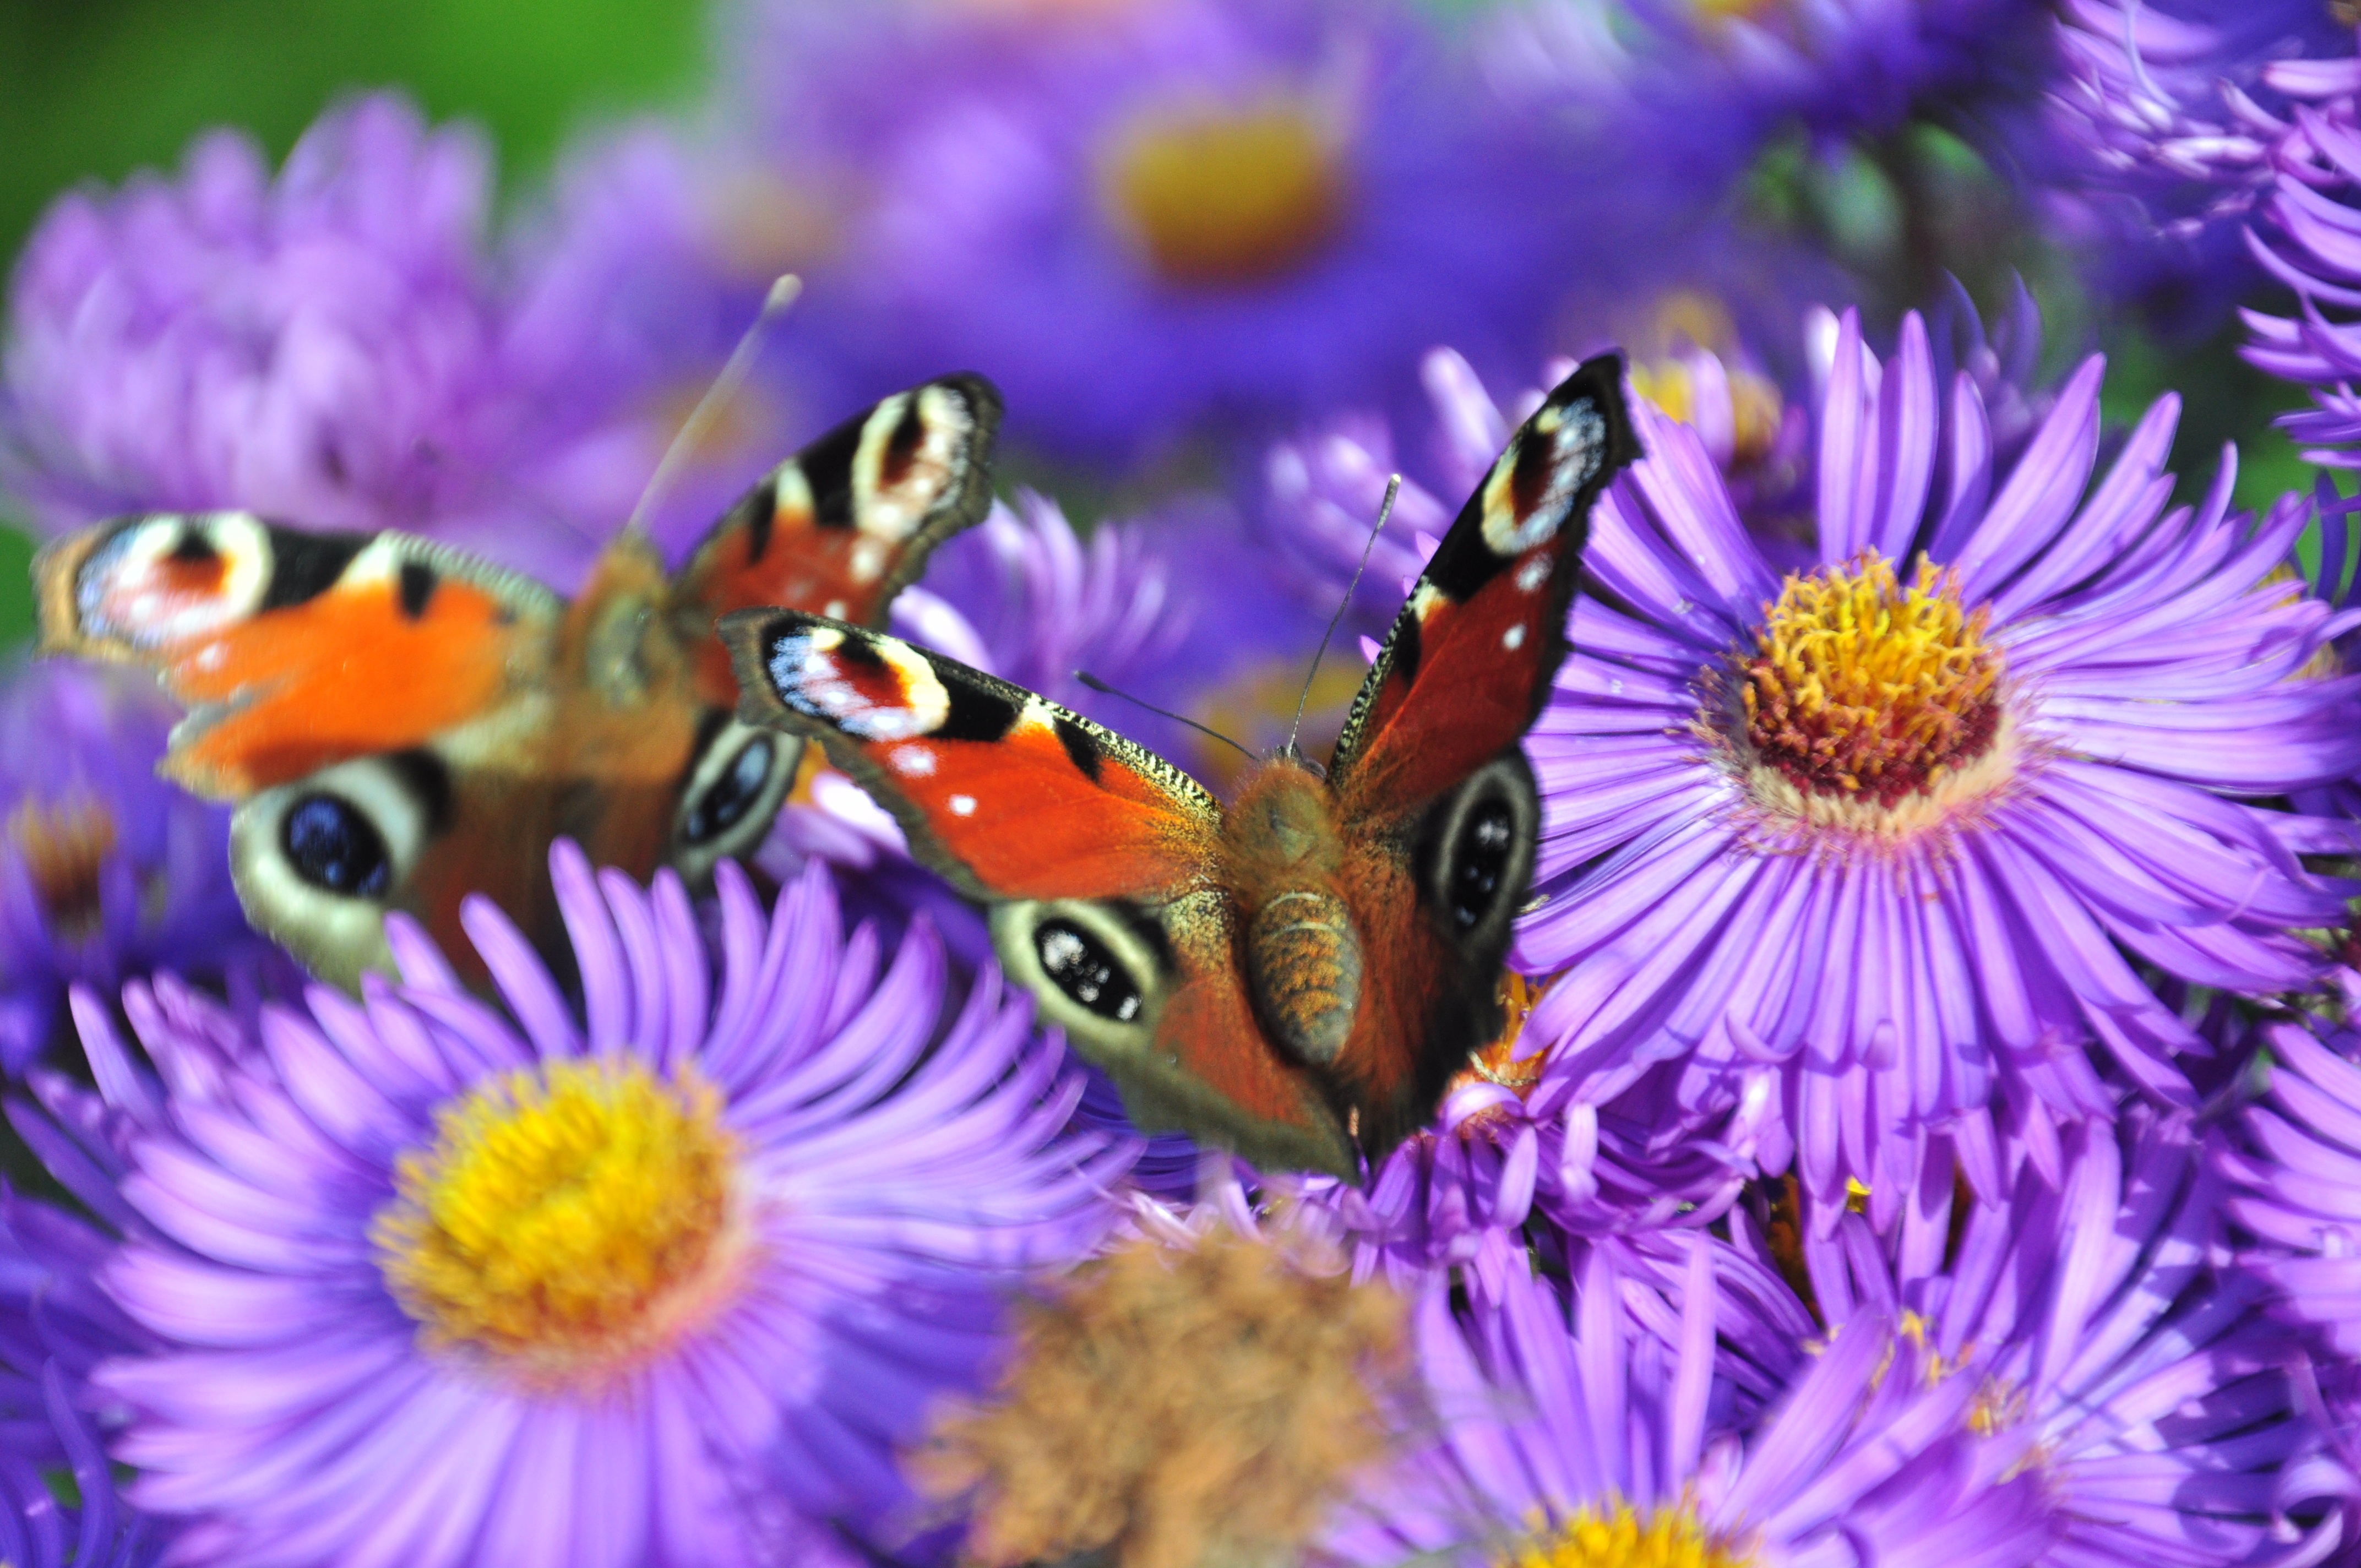
blossom, plant, flower, petal, bloom, insect, butterfly, colorful, close, flora, fauna, invertebrate, nectar, macro photography, garden flowers, peacock butterfly, daisy family, moths and butterflies